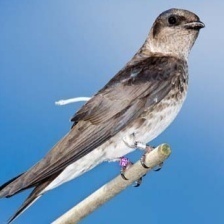
Species: PURPLE MARTIN
Scientific name: PROGNE SUBIS